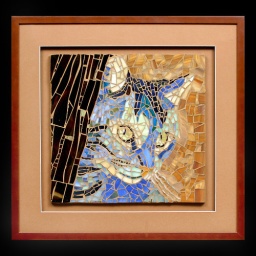
One of the sweetest cats living in kitty heaven. stained glass